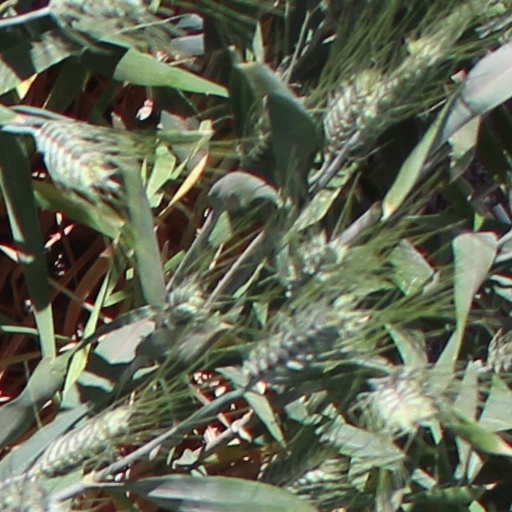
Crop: wheat